Peter Raw

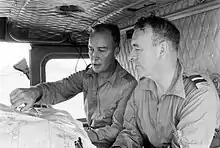
Black and white photograph of two men wearing military uniforms seated in the cabin of a vehicle. The man on the left is pointing at a location on a map.

In May 1966, Raw was posted to South Vietnam as the air support commander for the 1st Australian Task Force (1 ATF). This force was composed primarily of Australian Army units, and had recently arrived in the country as part of an expansion of Australia's commitment to the Vietnam War. Although he did not have any background in air/land warfare, Raw's main responsibility in this position was to co-ordinate helicopter support for the Task Force's two infantry battalions.